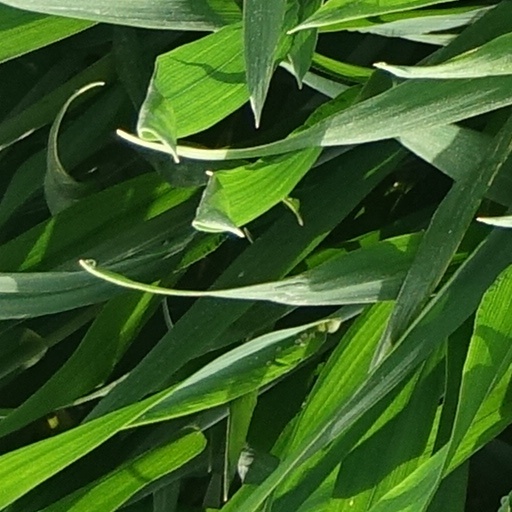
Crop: wheat